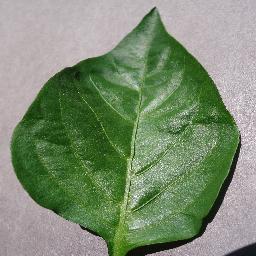
Label: Pepper,_bell___healthy